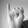
ASL letter: I